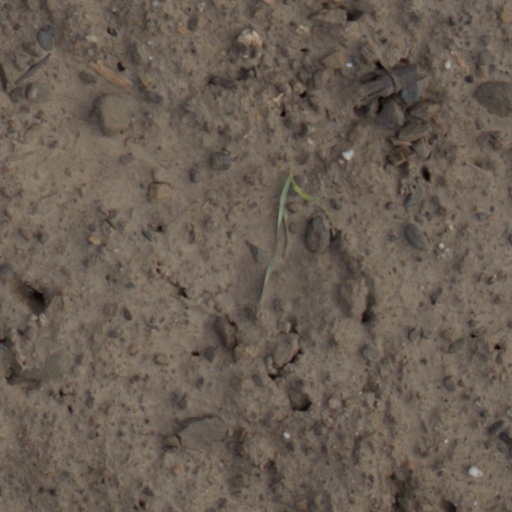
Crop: wheat